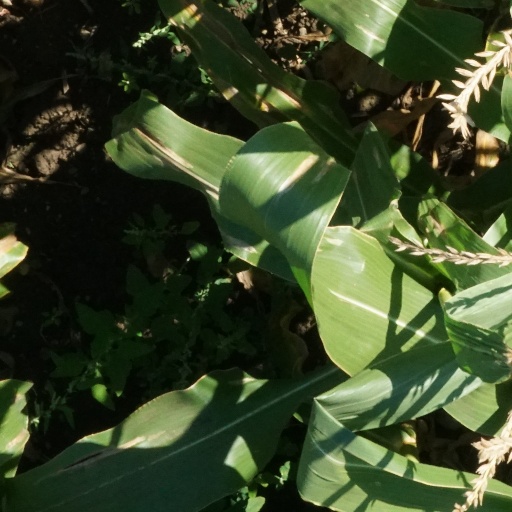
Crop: maize; corn